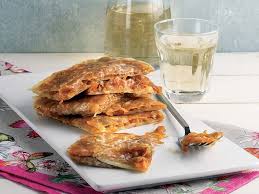
Yemek: gozleme